Iceland

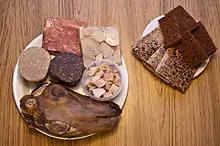
A typical Þorramatur assortment

The original population of Iceland was of Norse and Gaelic origin. This is evident from literary evidence dating from the settlement period as well as from later scientific studies such as blood type and genetic analyses. One such genetic study indicated that the majority of the male settlers were of Nordic origin, while the majority of the women were of Gaelic origin, meaning many settlers of Iceland were Norsemen who brought Gaelic slaves with them.